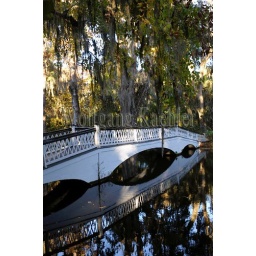
Usa, south carolina, near charleston, magnolia plantation and gardens in fall, white bridge and trees reflecting in pond